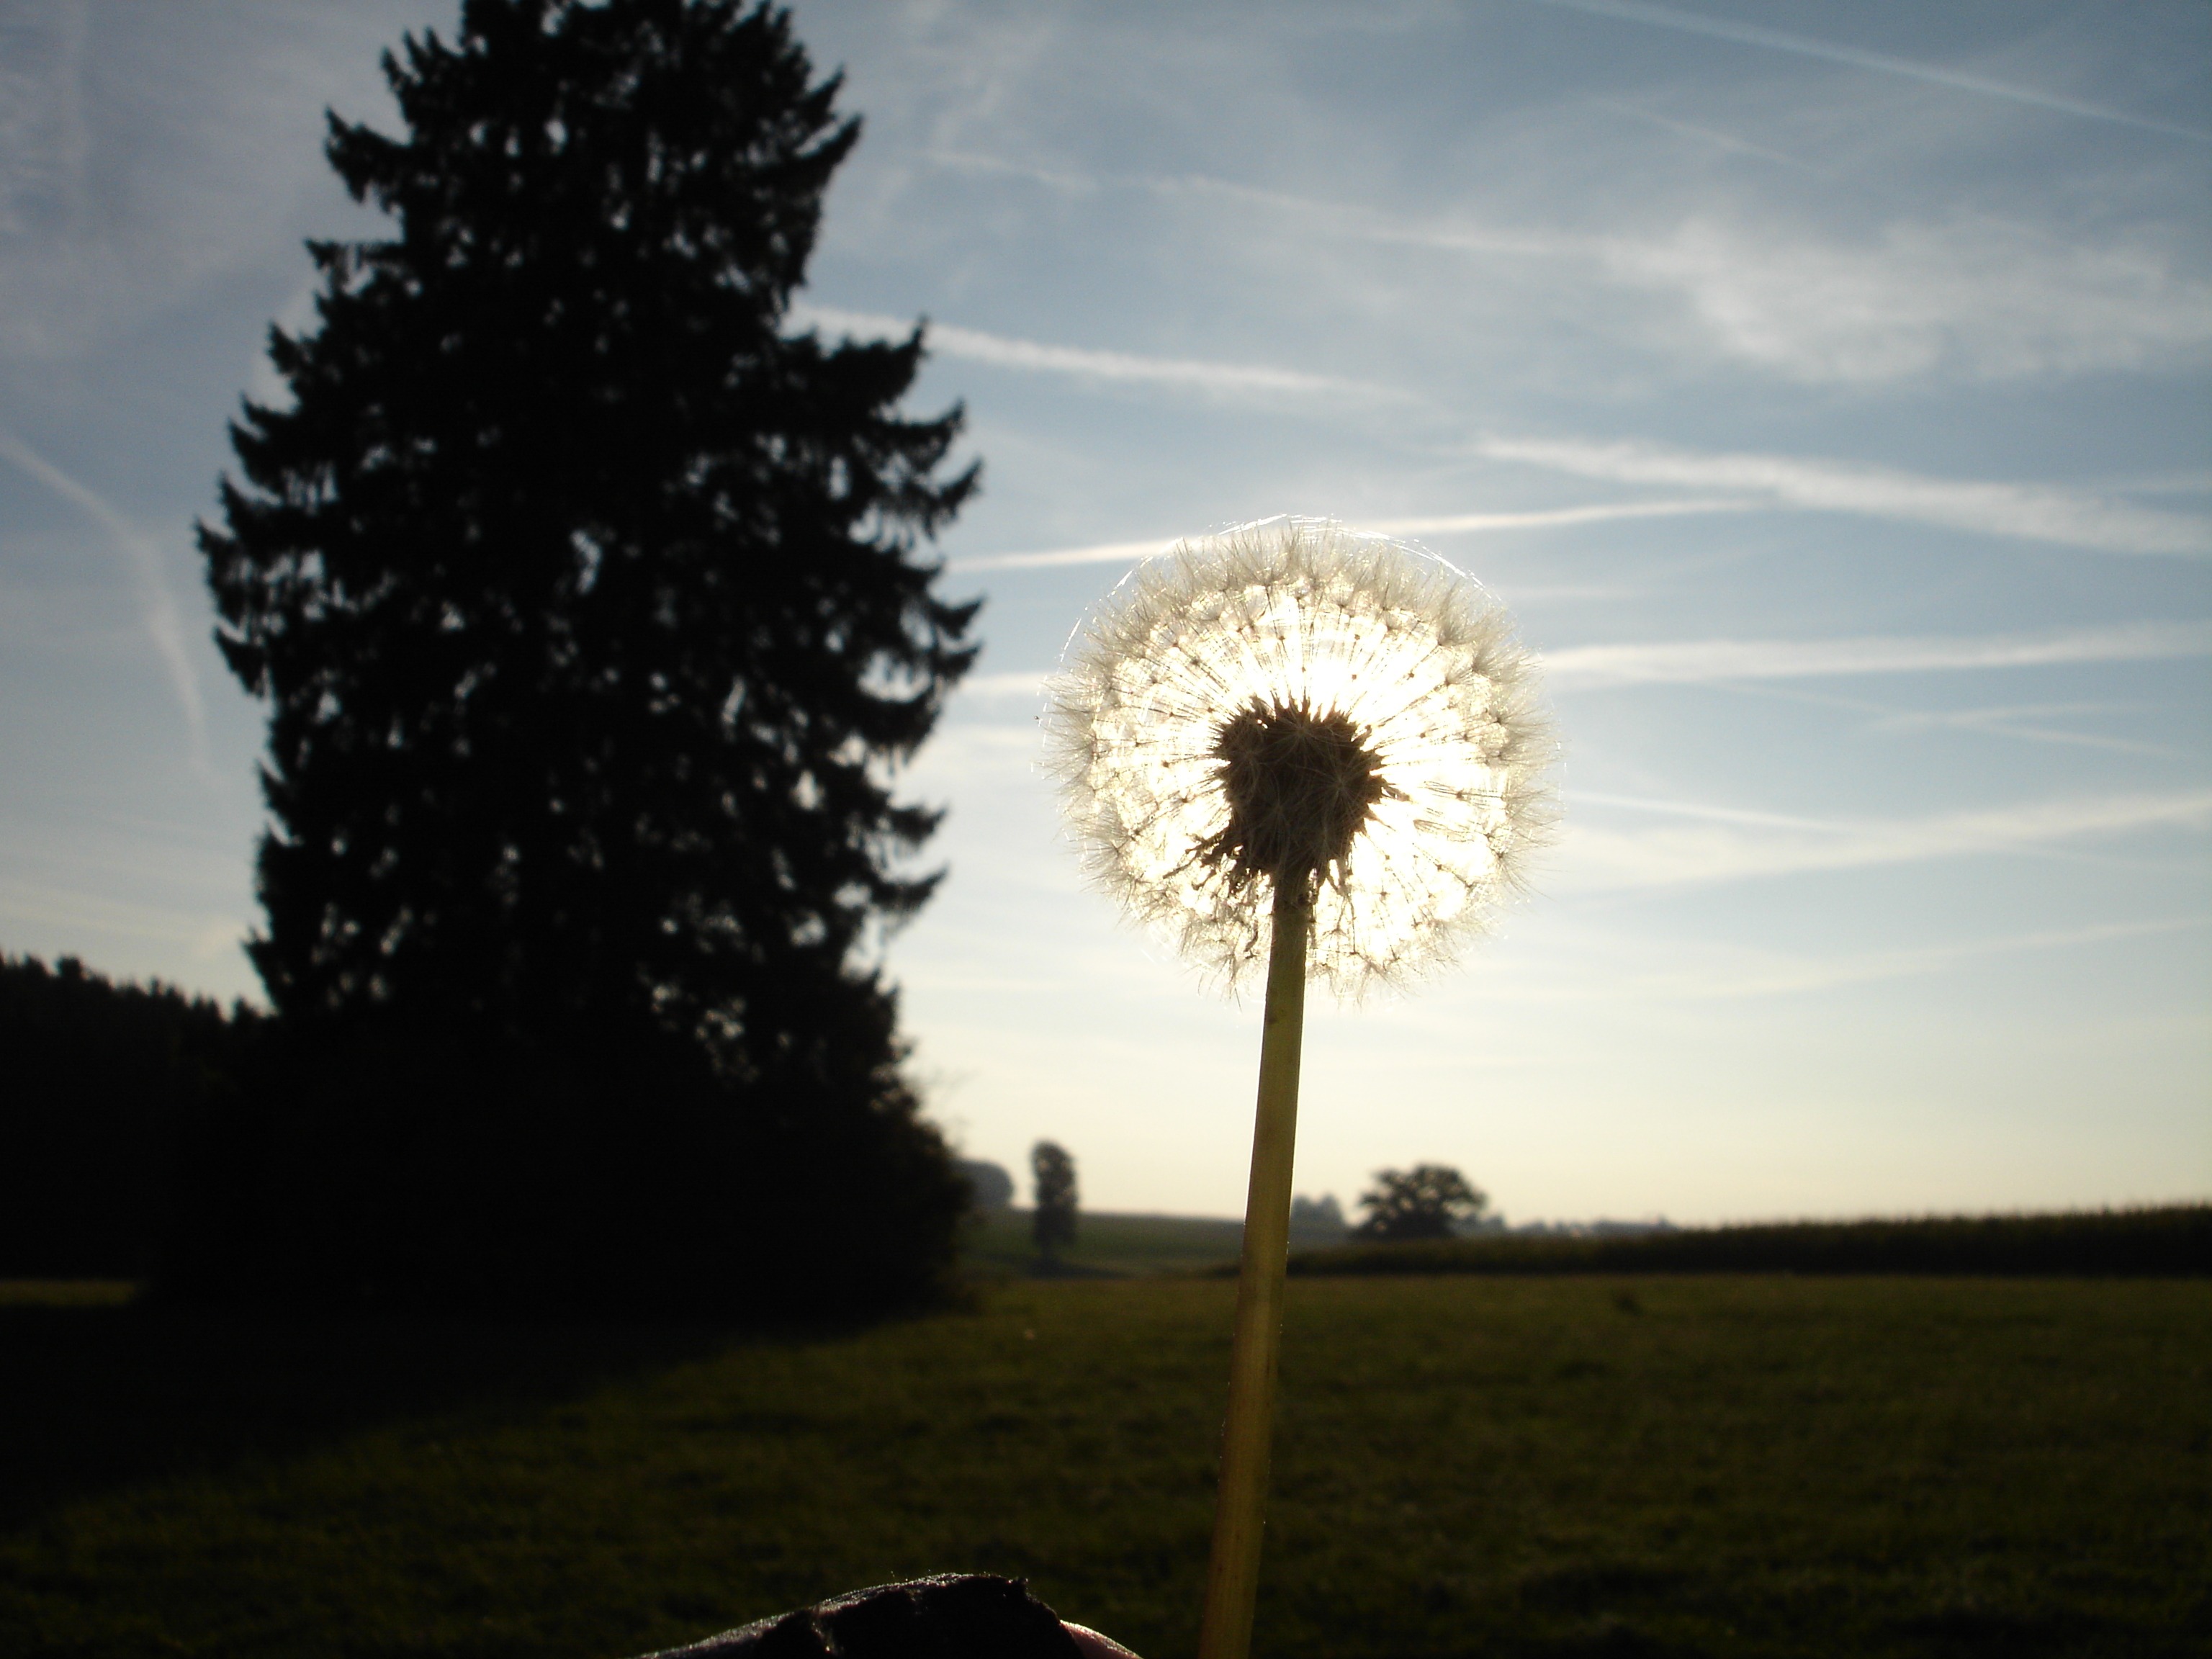
tree, nature, grass, light, cloud, plant, sky, sun, sunset, field, dandelion, sunlight, morning, flower, wind, dusk, evening, street light, back light, atmosphere of earth, woody plant, arecales